Ifigenia in Tauride (Traetta)

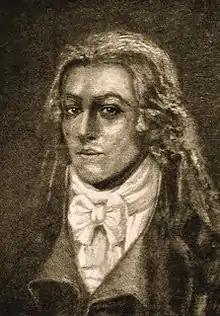
Tommaso Traetta

Ifigenia in Tauride is an opera in three acts by Tommaso Traetta to a libretto by Marco Coltellini. It premiered on 4 October 1763 at Schönbrunn Palace, Vienna. The opera was revived at the Schwetzingen Festival in December 2013 conducted by Wolfgang Katschner.